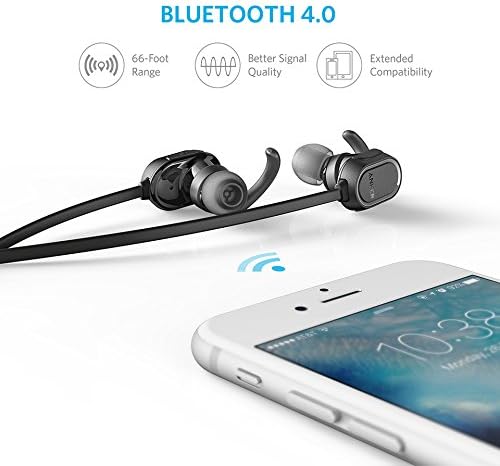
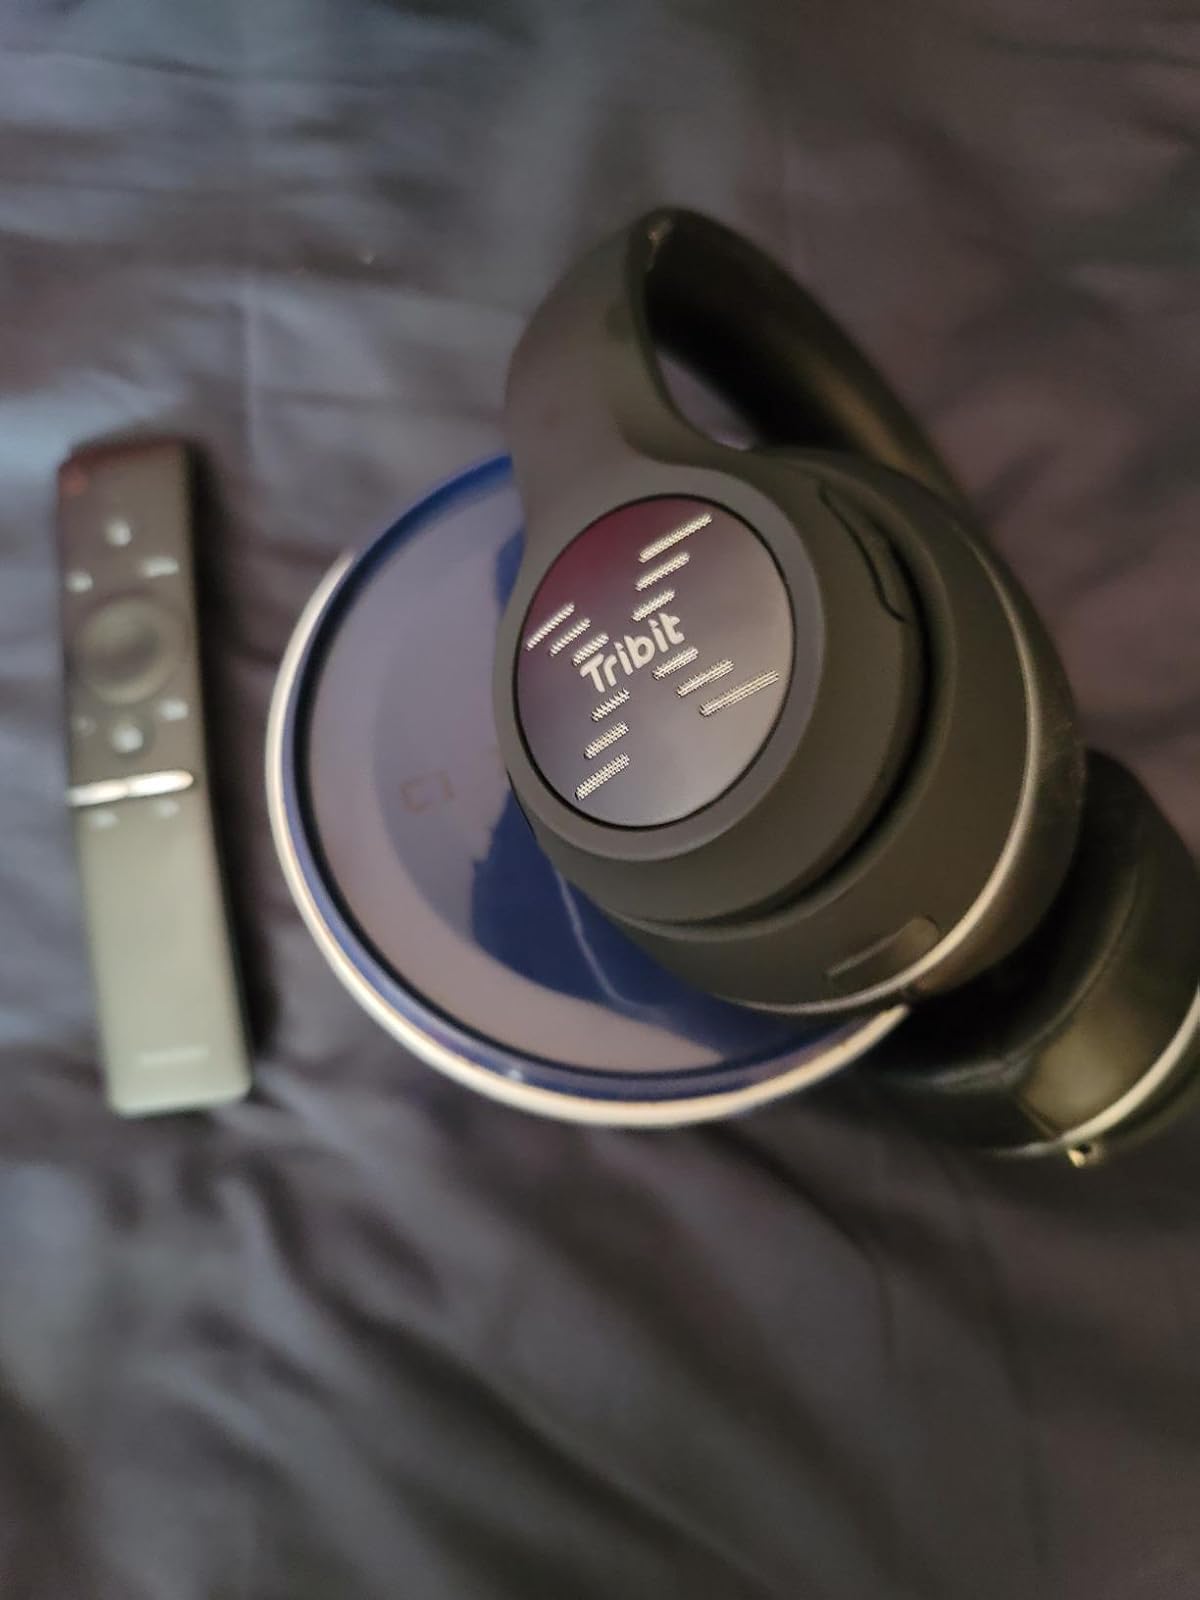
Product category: headphones
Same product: no